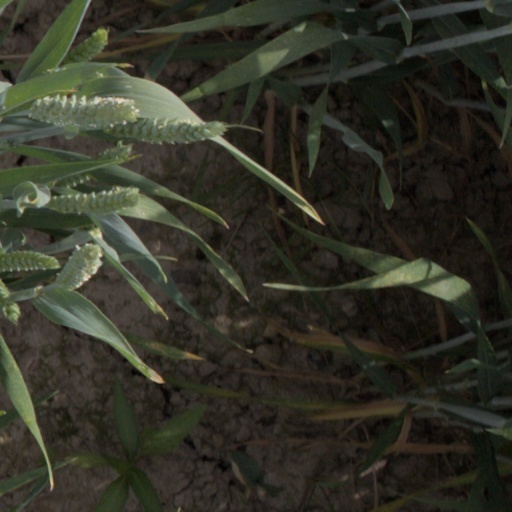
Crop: wheat